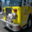
Label: truck